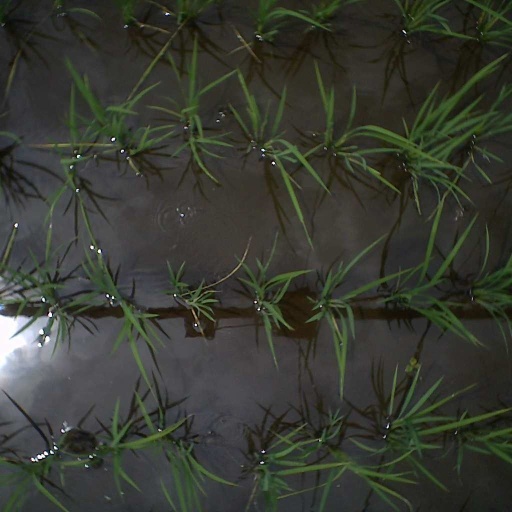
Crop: rice